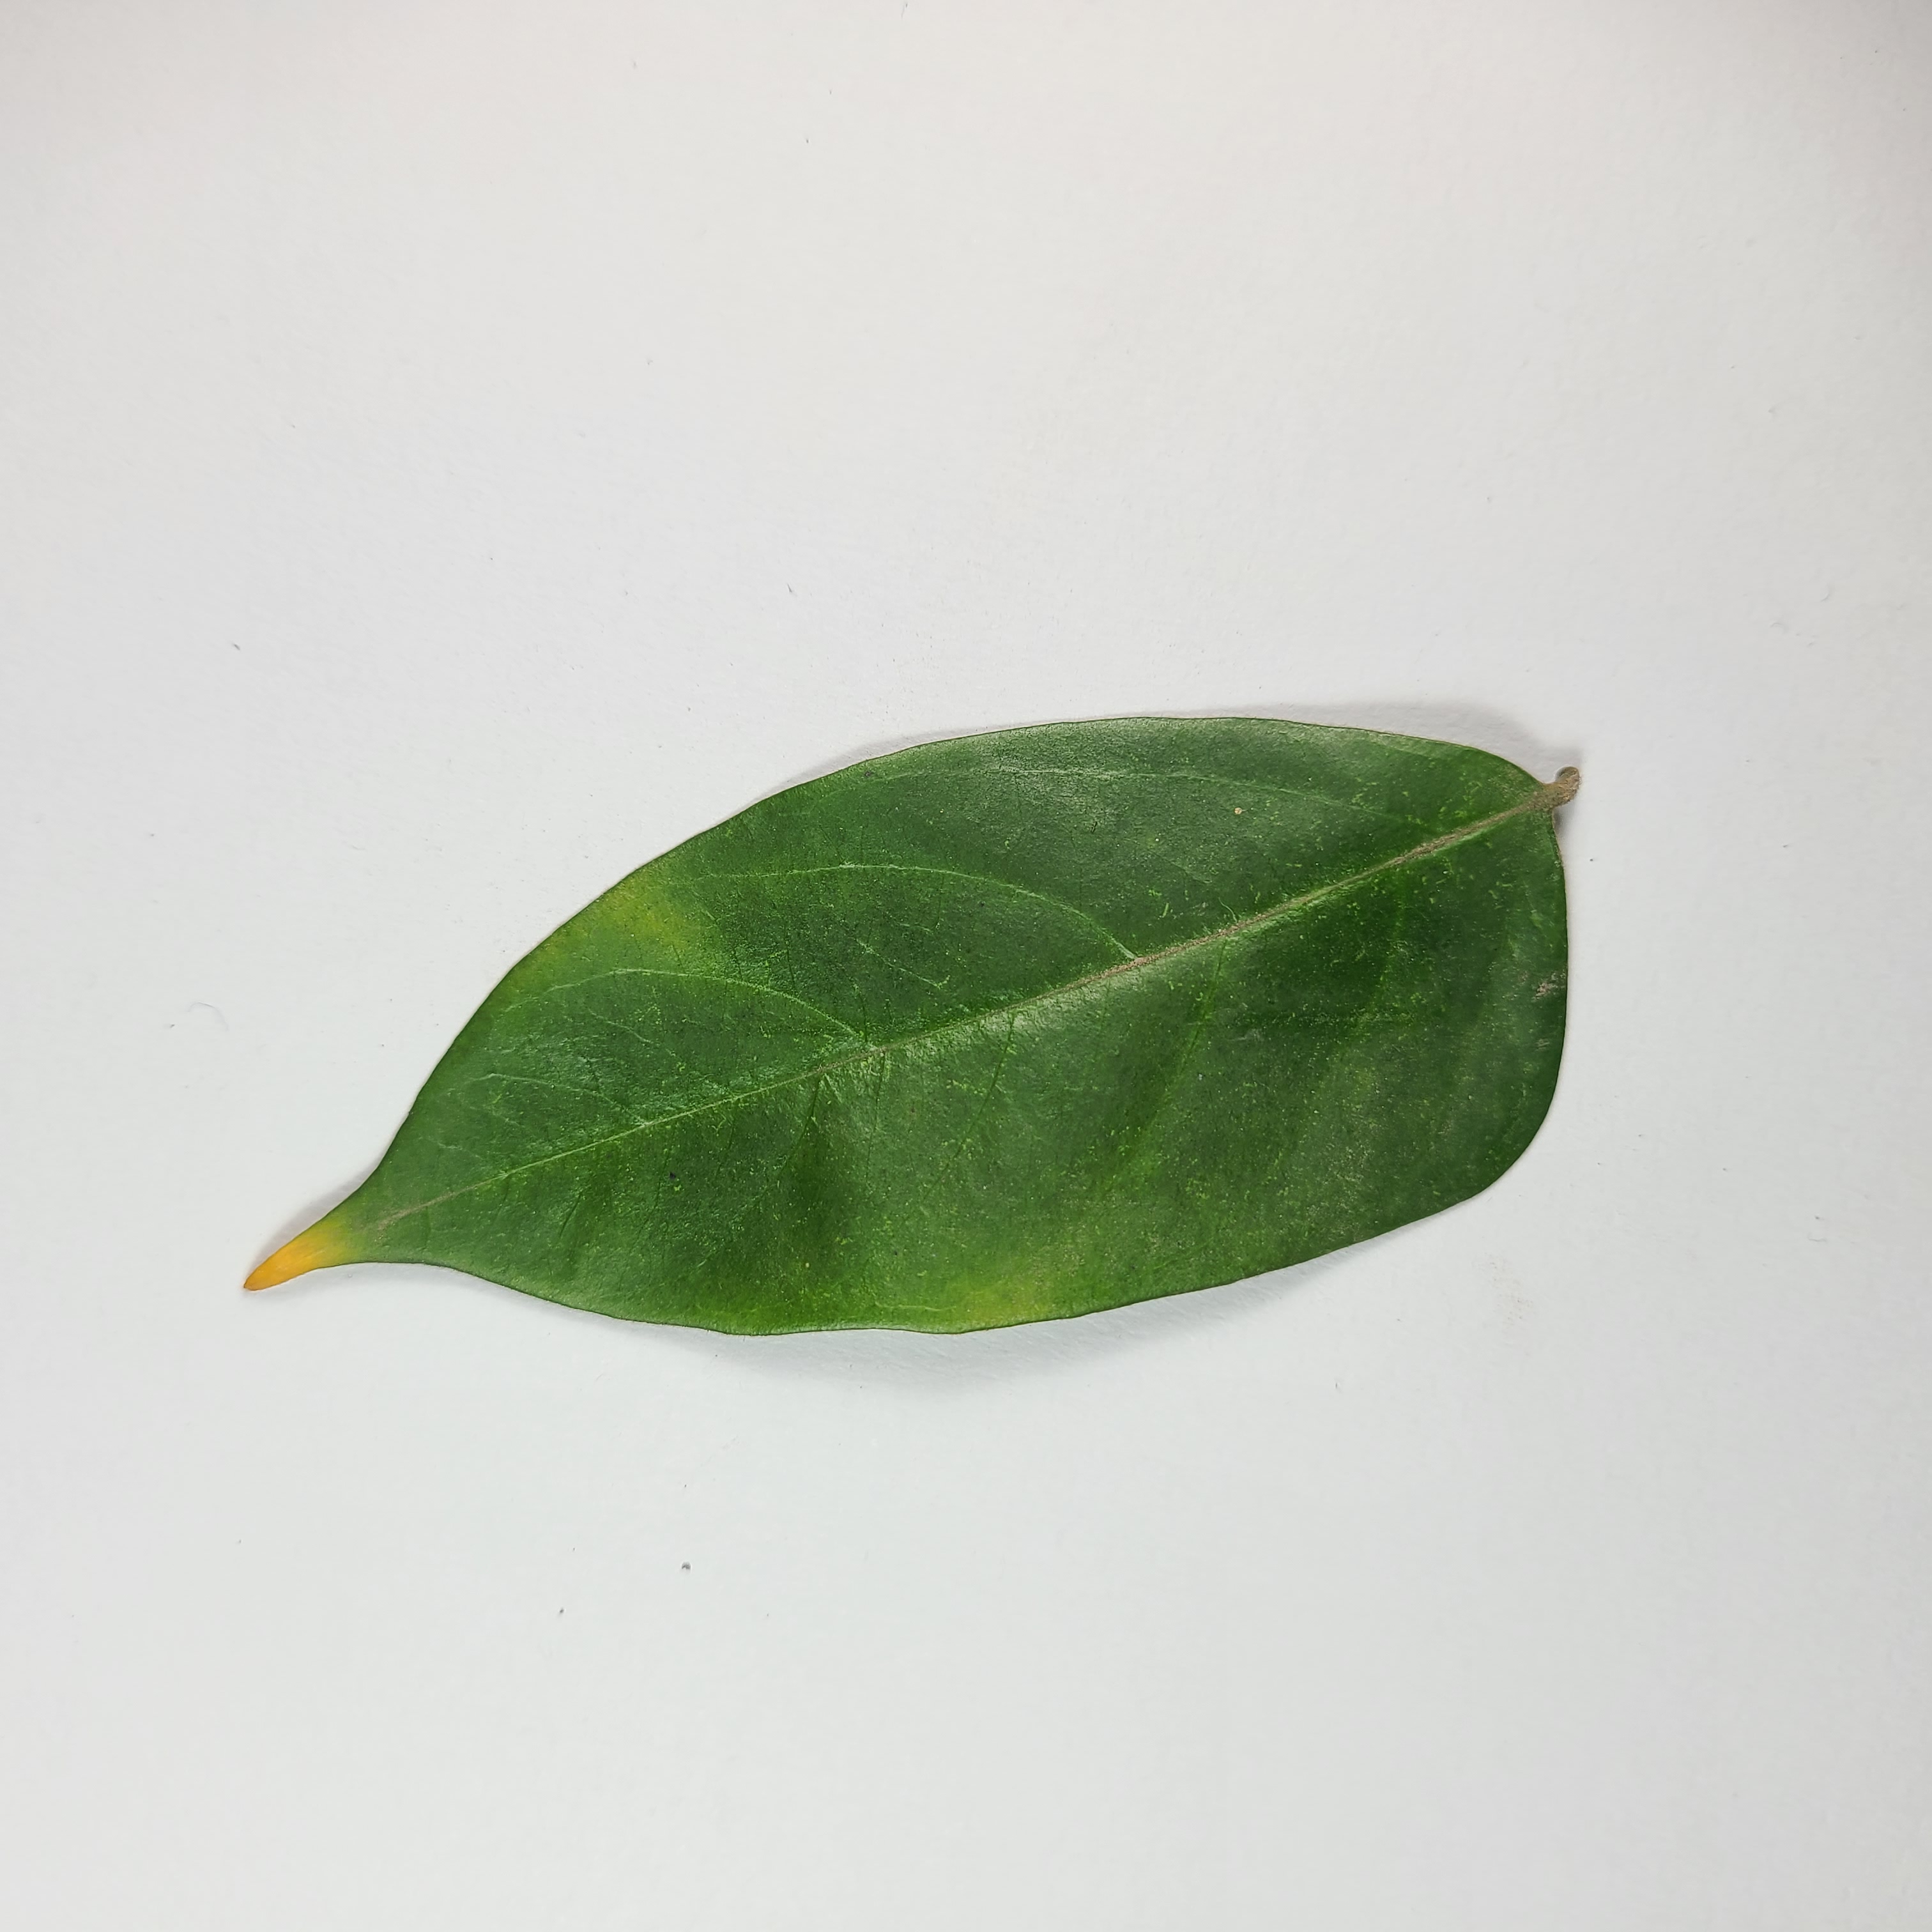
Label: Healthy Leaves